1905 Norwegian union dissolution referendum

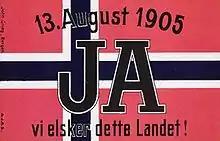
Post card urging people to vote yes to the dissolution of the Union.

A referendum on dissolving the union with Sweden was held in Norway on 13 August 1905. Dissolving the union, which had been in place since 1814, was approved by almost 100% of voters, with just 184 voting against the proposal out of over 371,000 votes cast.